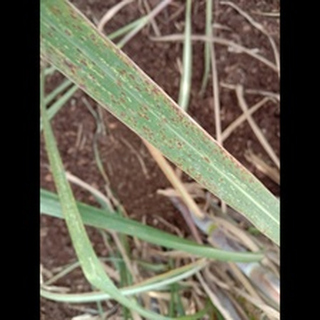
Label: sugarcane_rust